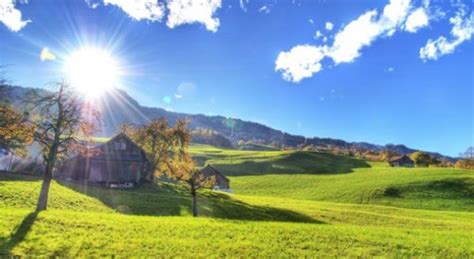
Weather: sun or clear